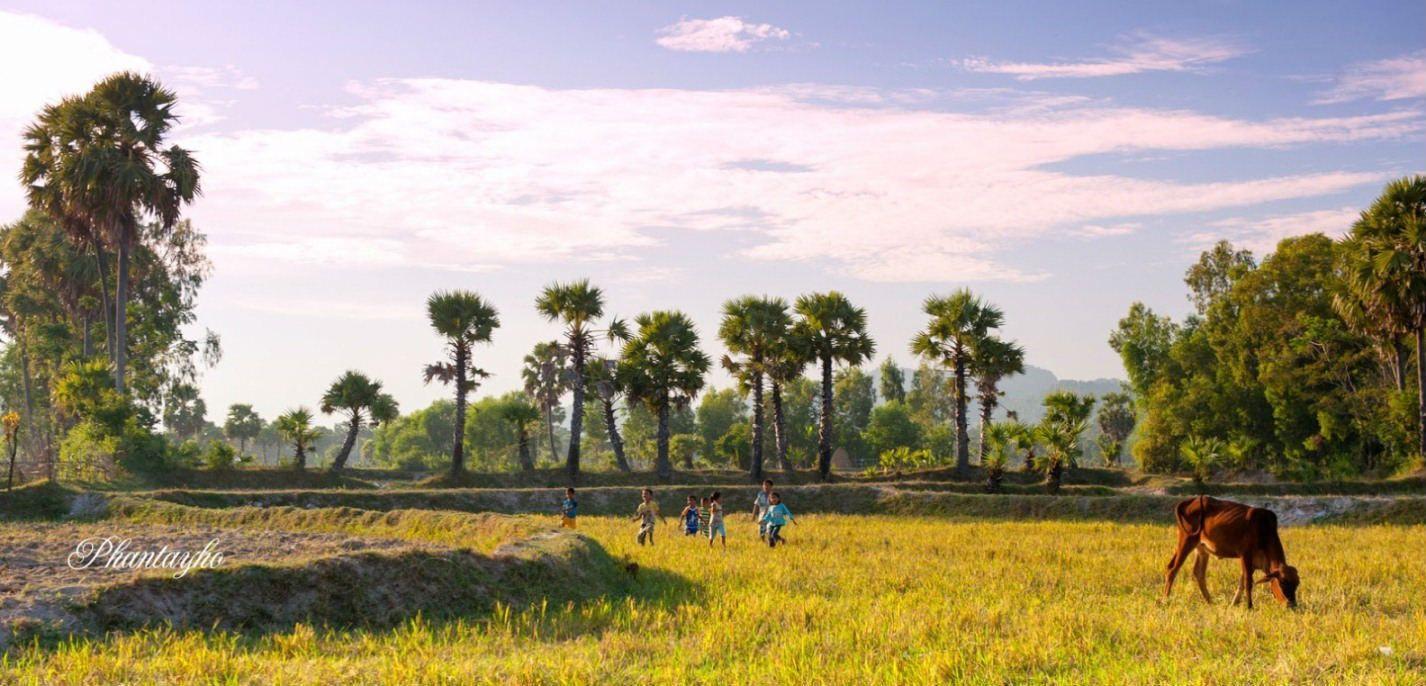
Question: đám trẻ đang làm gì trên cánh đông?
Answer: đám trẻ đang chơi đùa trên đồng